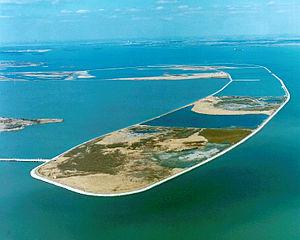
Pointe Mouillée, est une avancée de terre humide et marécageuse donnant dans le lac Érié juste au Sud de l'embouchure de la rivière Huron. Pointe Mouillée est située dans les cantons de Berlin Charter Township et de Frenchtown et dans deux comtés, le comté de Monroe et le comté de Wayne dans l'État du Michigan aux États-Unis.